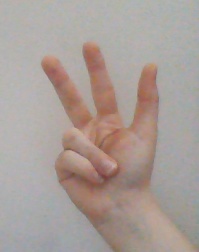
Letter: al